Electromagnetic clutches and brakes

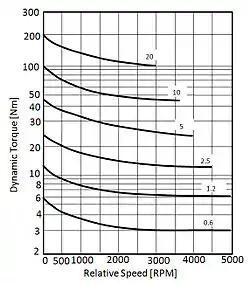
T1

Over-excitation is used to achieve a faster response time. It's when a coil momentarily receives a higher voltage than its nominal rating. To be effective the over excitation voltage must be significantly, but not to the point of diminishing returns, higher than the normal coil voltage. Three times the voltage typically gives around ⅓ faster response. Fifteen times the normal coil voltage will produce a 3 times faster response time. For example, a clutch coil that was rated for 6 V would need to put in 90 V to achieve the 3 times factor.